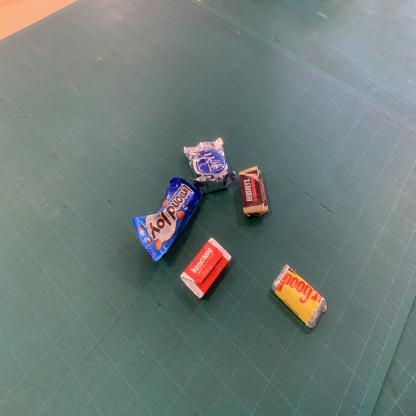
Label: plastics